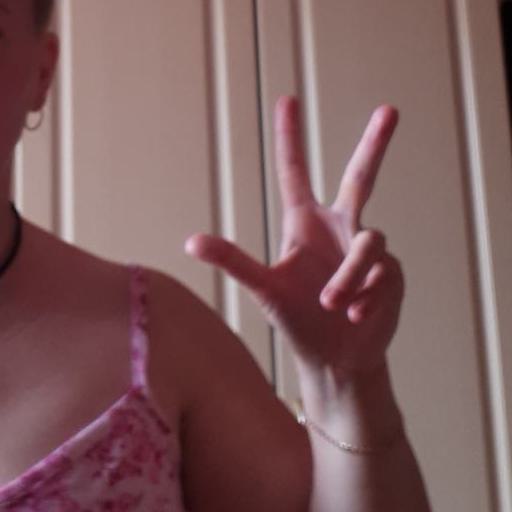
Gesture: three2